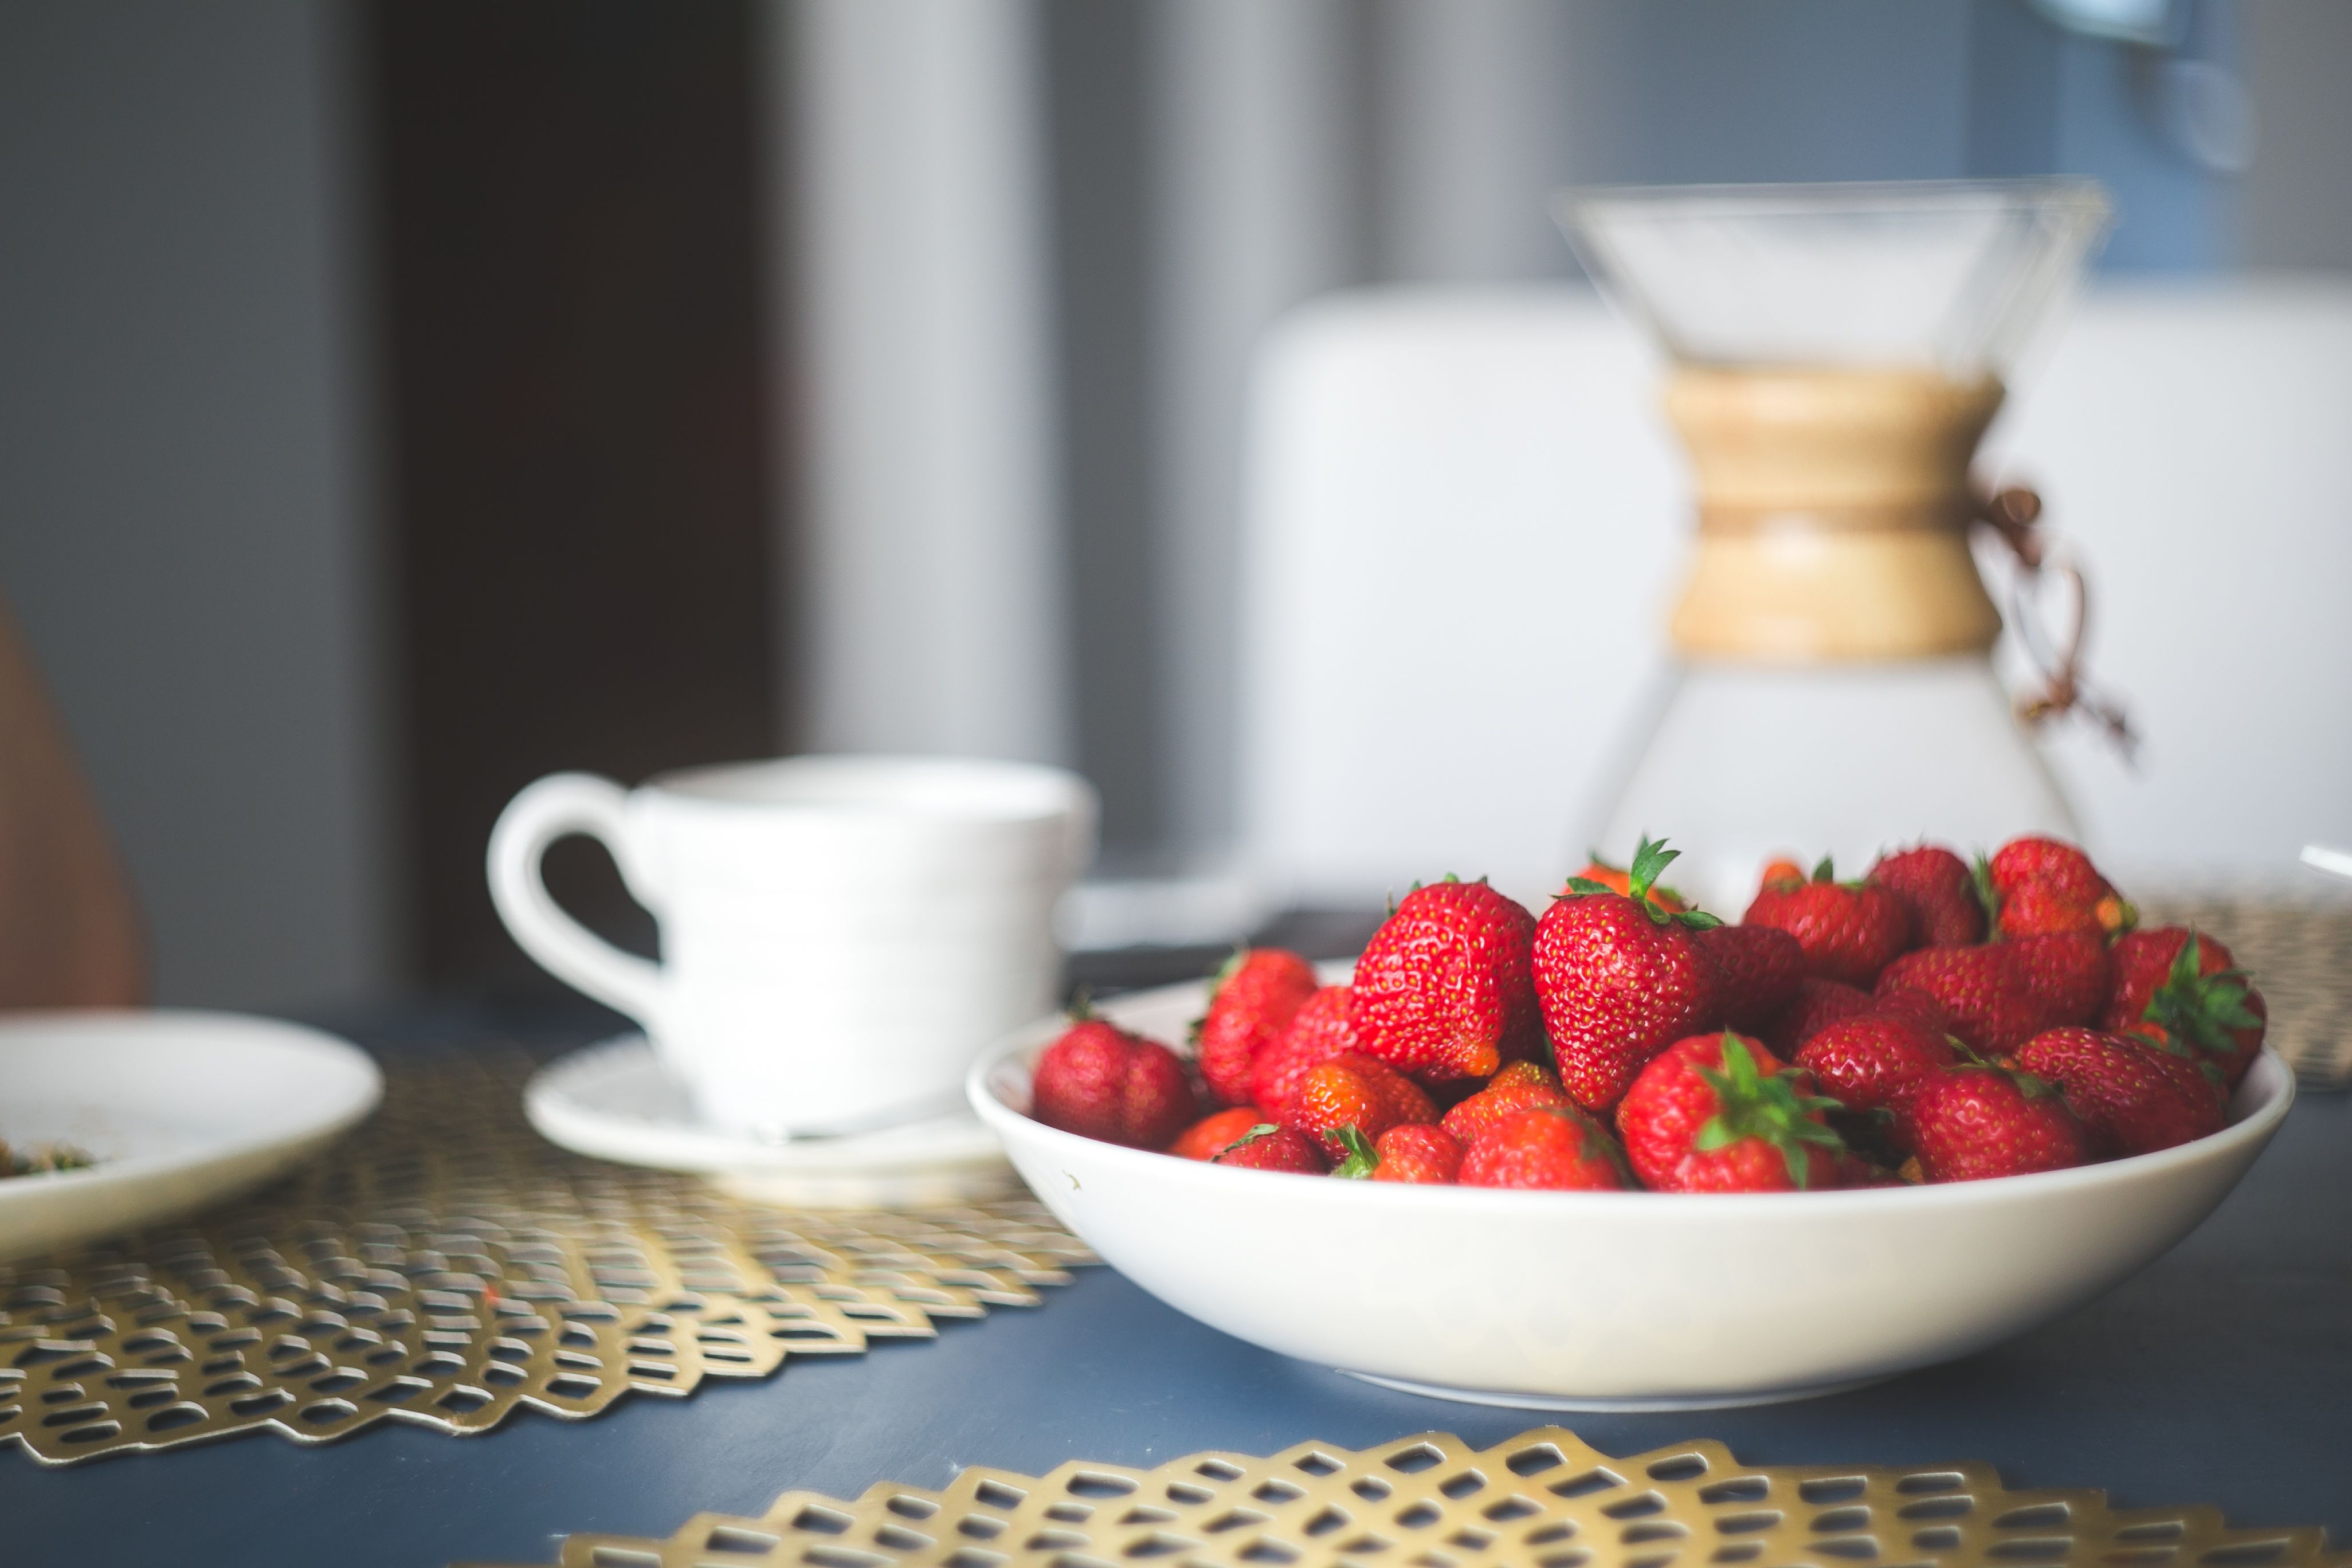
strawberry, strawberries, food, porcelain, fruit, still life photography, still life, cup, tableware, ceramic, plant, dishware, serveware, jug, room, berry, saucer, platter, plate, drinkware, teacup, breakfast, bowl